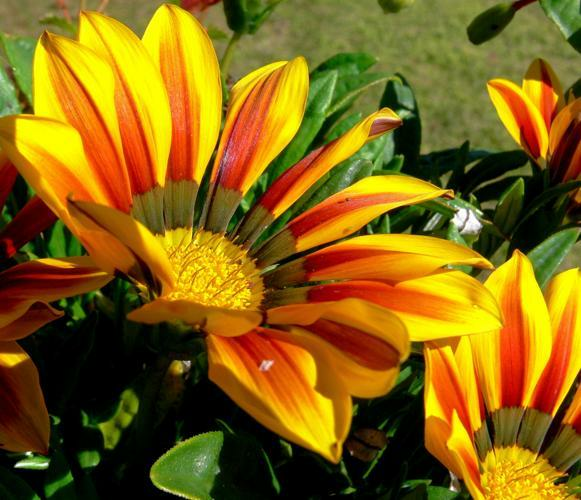
Flower: gazania